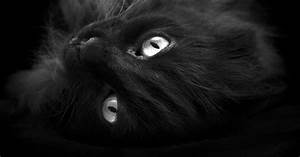
Label: cat